Ben Weston (Days of Our Lives)

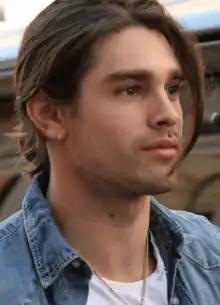
Justin Gaston originated the role of Ben Rogers on February 26, 2014.

In the summer of 2013 "Soap Opera Digest" reported that the soap had put out two separate casting calls, one of which was for the role of Ben. In February 2014, it was reported that actor and country singer Justin Gaston, known for his appearance on the television series, "Nashville Star" had been cast in the contract role of Ben. Gaston filmed his first scenes in October 2013 and was slated to make his first appearance on February 26, 2014.